Amazon Kindle devices

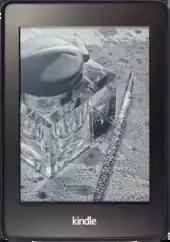
Kindle Paperwhite 2

Amazon announced the second-iteration Kindle Paperwhite, marketed as the "All-New Kindle Paperwhite" and colloquially referred to as the Paperwhite 2, on September 3, 2013; the Wi-Fi version was released on September 30 ($120 ad-supported, $140 no ads), and the 3G/Wi-Fi version was released in the US on November 5, 2013 ($190 ad-supported, $210 no ads). The Paperwhite 2 features a higher contrast E Ink Carta display technology, improved LED illumination, 25% faster processor (1 GHz) that allows for faster page turns, and better response to touch input compared to the original Paperwhite. It has the same 6" screen with 212 PPI, bezel and estimated 28-hour battery life as the original Paperwhite. The software features dictionary/Wikipedia/X-Ray look-up, Page Flip that allows the user to skip ahead or back in the text in a pop-up window and go back to the previous page, and Goodreads social integration.